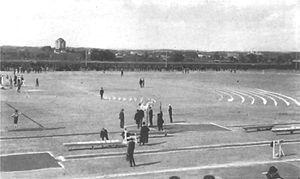
Le stade Francis Field est un stade situé à Saint-Louis aux États-Unis, dans le Missouri au sein de l'université Washington.
Le football est un sport de « démonstration » aux Jeux olympiques de 1904, organisés à Saint-Louis aux États-Unis.